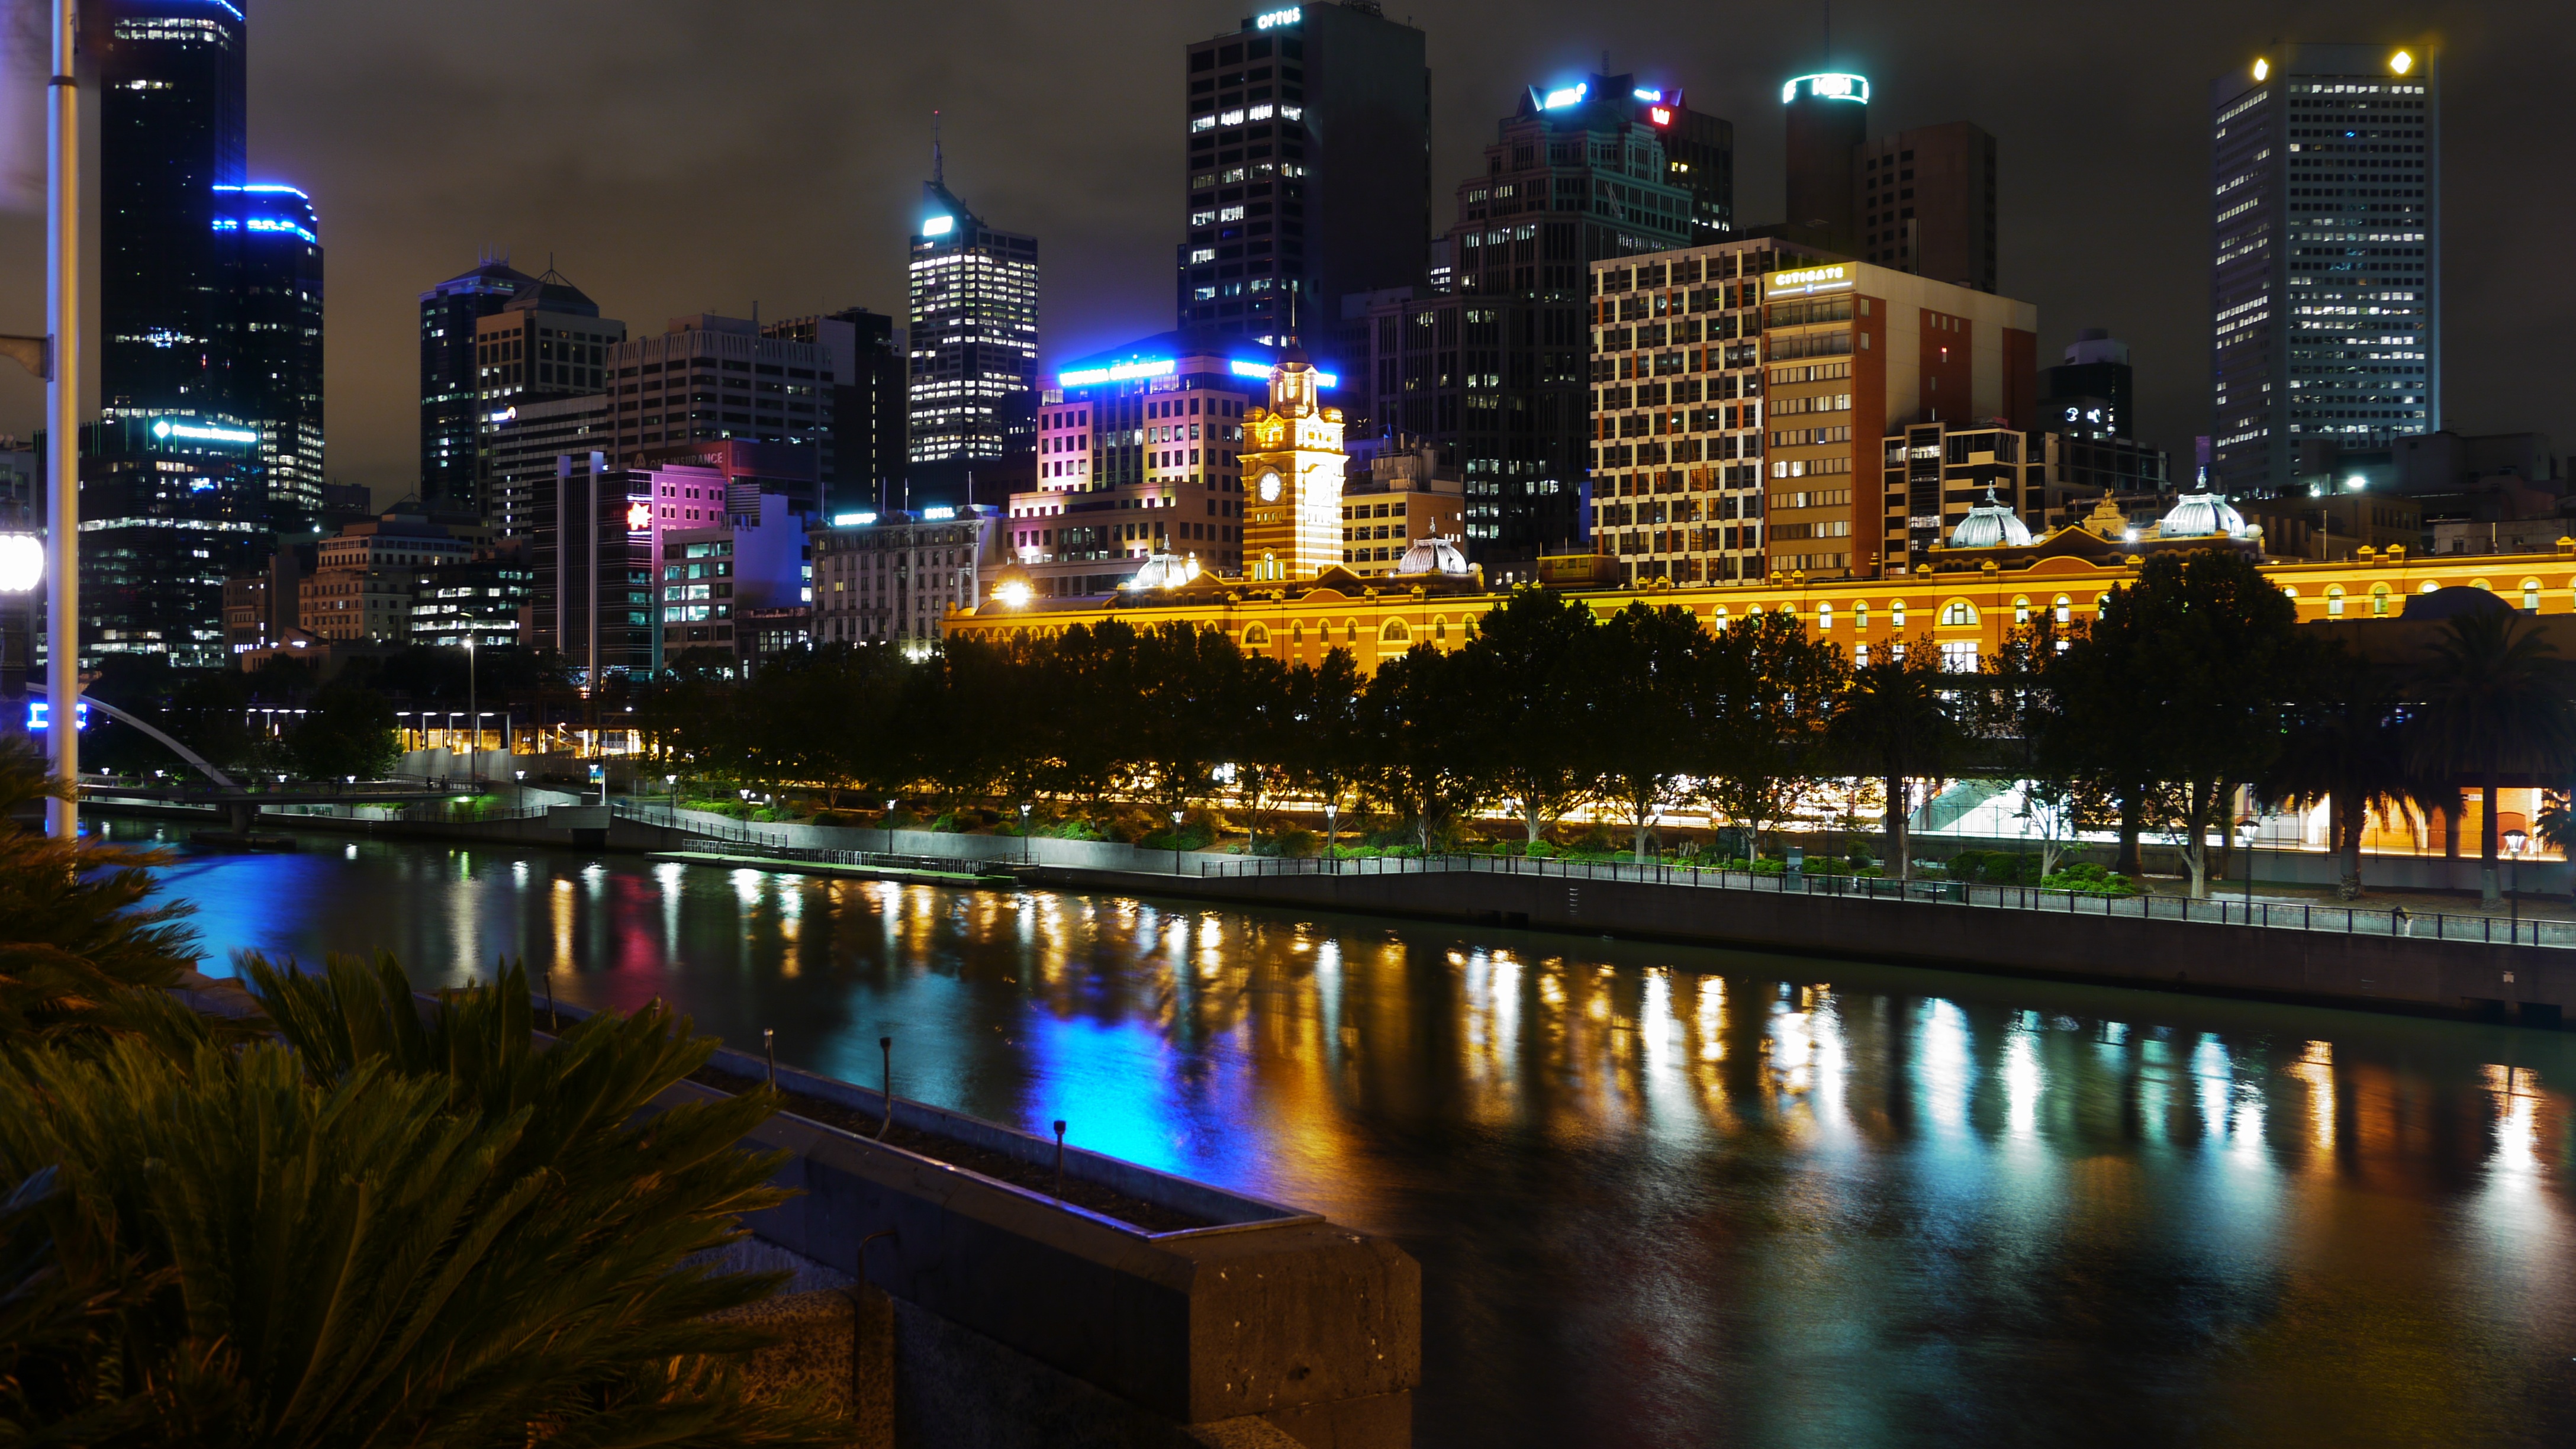
skyline, night, city, skyscraper, river, cityscape, downtown, dusk, evening, reflection, melbourne, metropolis, yarra, urban area, geographical feature, human settlement, metropolitan area